List of Merlin characters

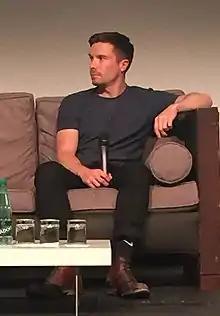
Joe Dempsie

Myror (portrayed by Adrian Lester) was an assassin/bounty hunter sent to kill Arthur by King Odin, whose son Arthur had killed in a duel. Arthur pretended to leave Camelot on a journey, with the plan of entering a fake "knight" into Camelot's jousting tournament and then taking his place in the final, so as to win by Arthur's own skill and not just because he was a prince. However, Myror deduced that Arthur had returned to Camelot, and soon tracked him to Gwen's house, where Arthur was staying. He was about to shoot Arthur but was interrupted when an armed guard passed by, looking for the assassin who had been sent after Arthur. When Myror discovered that Arthur had secretly entered the tournament, he killed Arthur's opponent and went to battle Arthur by himself. He injured Arthur with a blade hidden inside Myror's lance but Arthur returned to the field so as not to forfeit the tournament. Merlin found the body of the dead knight and worked out that it was Myror whom Arthur was fighting. Myror pulled out the blade again so Merlin used magic to cut a strap on his armour/saddle, distracting him so that Arthur could win, killing him. Arthur chose to let the fake "knight," who had secured Arthur's place in the final, take the glory. Continuing with his story that he had left Camelot before the tournament, he pretended to have killed Myror during an ambush on the way back.